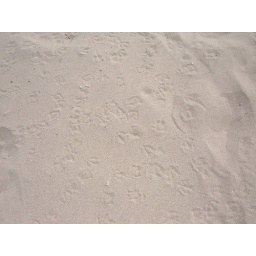
More bird prints in the sand